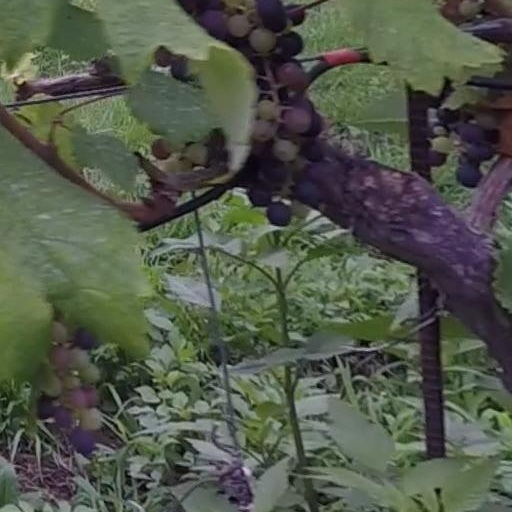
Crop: grape